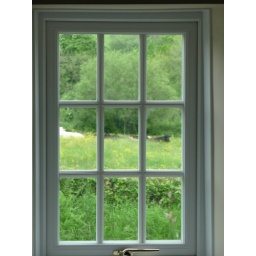
Looking out of the window those cows in the field look awfully close today. Brechfa, Carmarthenshire, Wales.